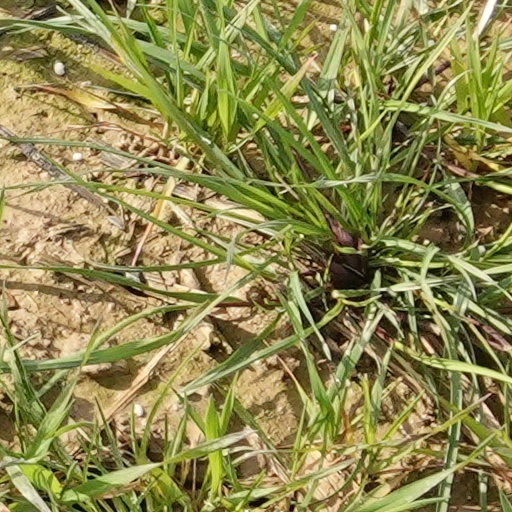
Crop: wheat